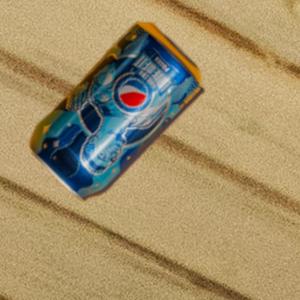
Label: cans